Type 63 (armoured personnel carrier)

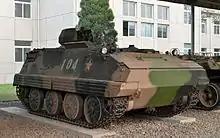
63-2 (WZ531) at the Military Museum

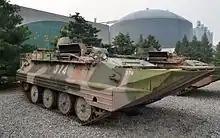
63 Amphibious APC at the Military Museum

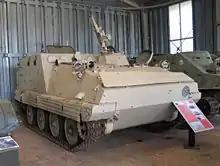
Former Iraqi YW701 command vehicle at the Puckkapunyal Military Museum

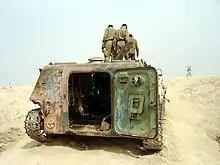
A destroyed Type 63 at the Iran-Iraq border.

The Type 63 has been fielded by Vietnamese and Chinese armies during the Vietnam War and the Sino-Vietnamese War. During the Chinese invasion of Vietnam, it proved to be very valuable because of its protection and its cross-country abilities. The Zairan forces used it during the Angolan Civil War, as did the Tanzanians during the Uganda–Tanzania War. During the Iran–Iraq War, China exported quantities of Type 63s to Iraq. These vehicles have seen further service during the Gulf War and the 2003 invasion of Iraq. The Peshmerga forces used at least one Type 63 APC against the Islamic State. The Type 63 has also been used during the Sudanese civil war.